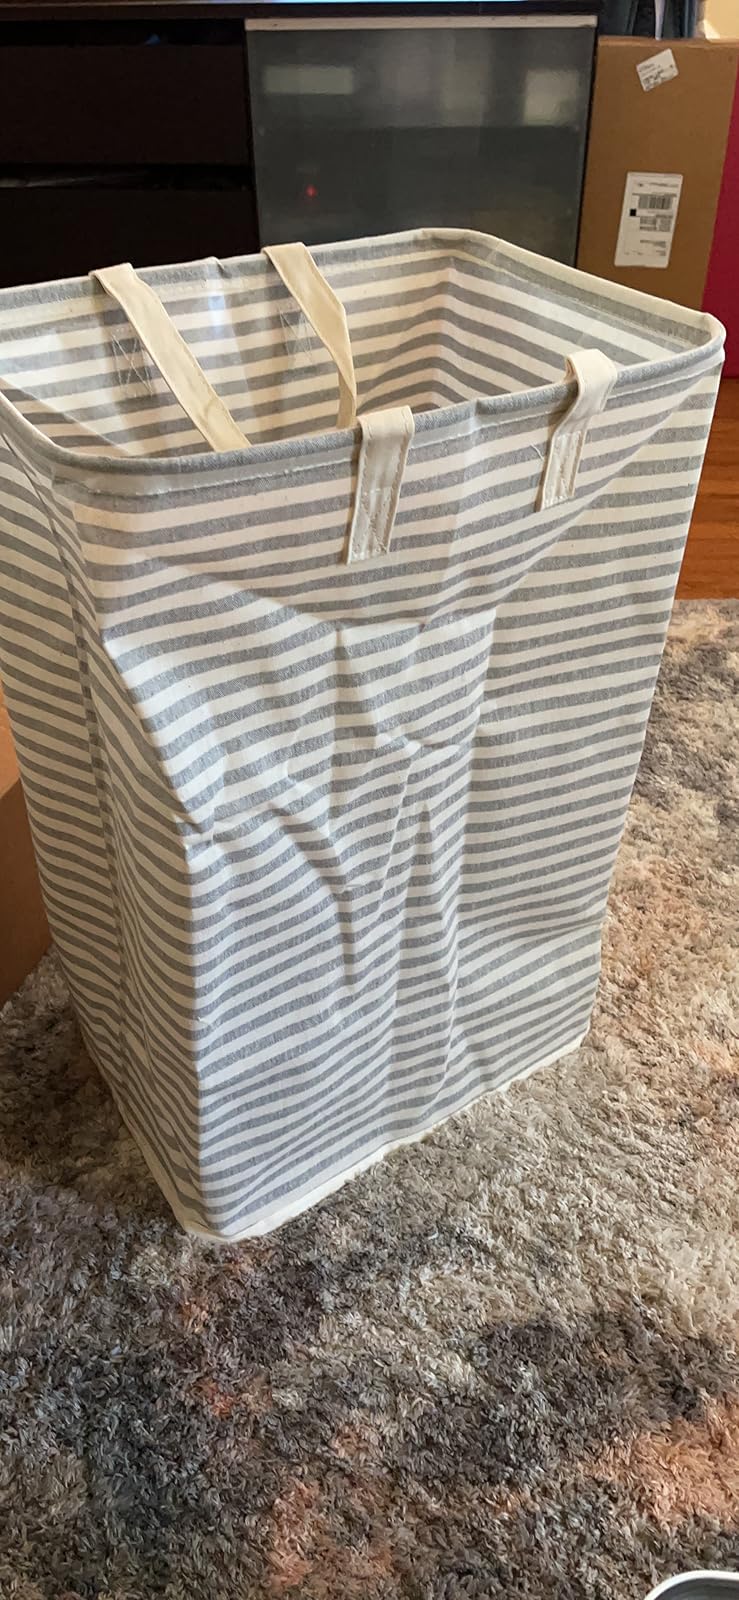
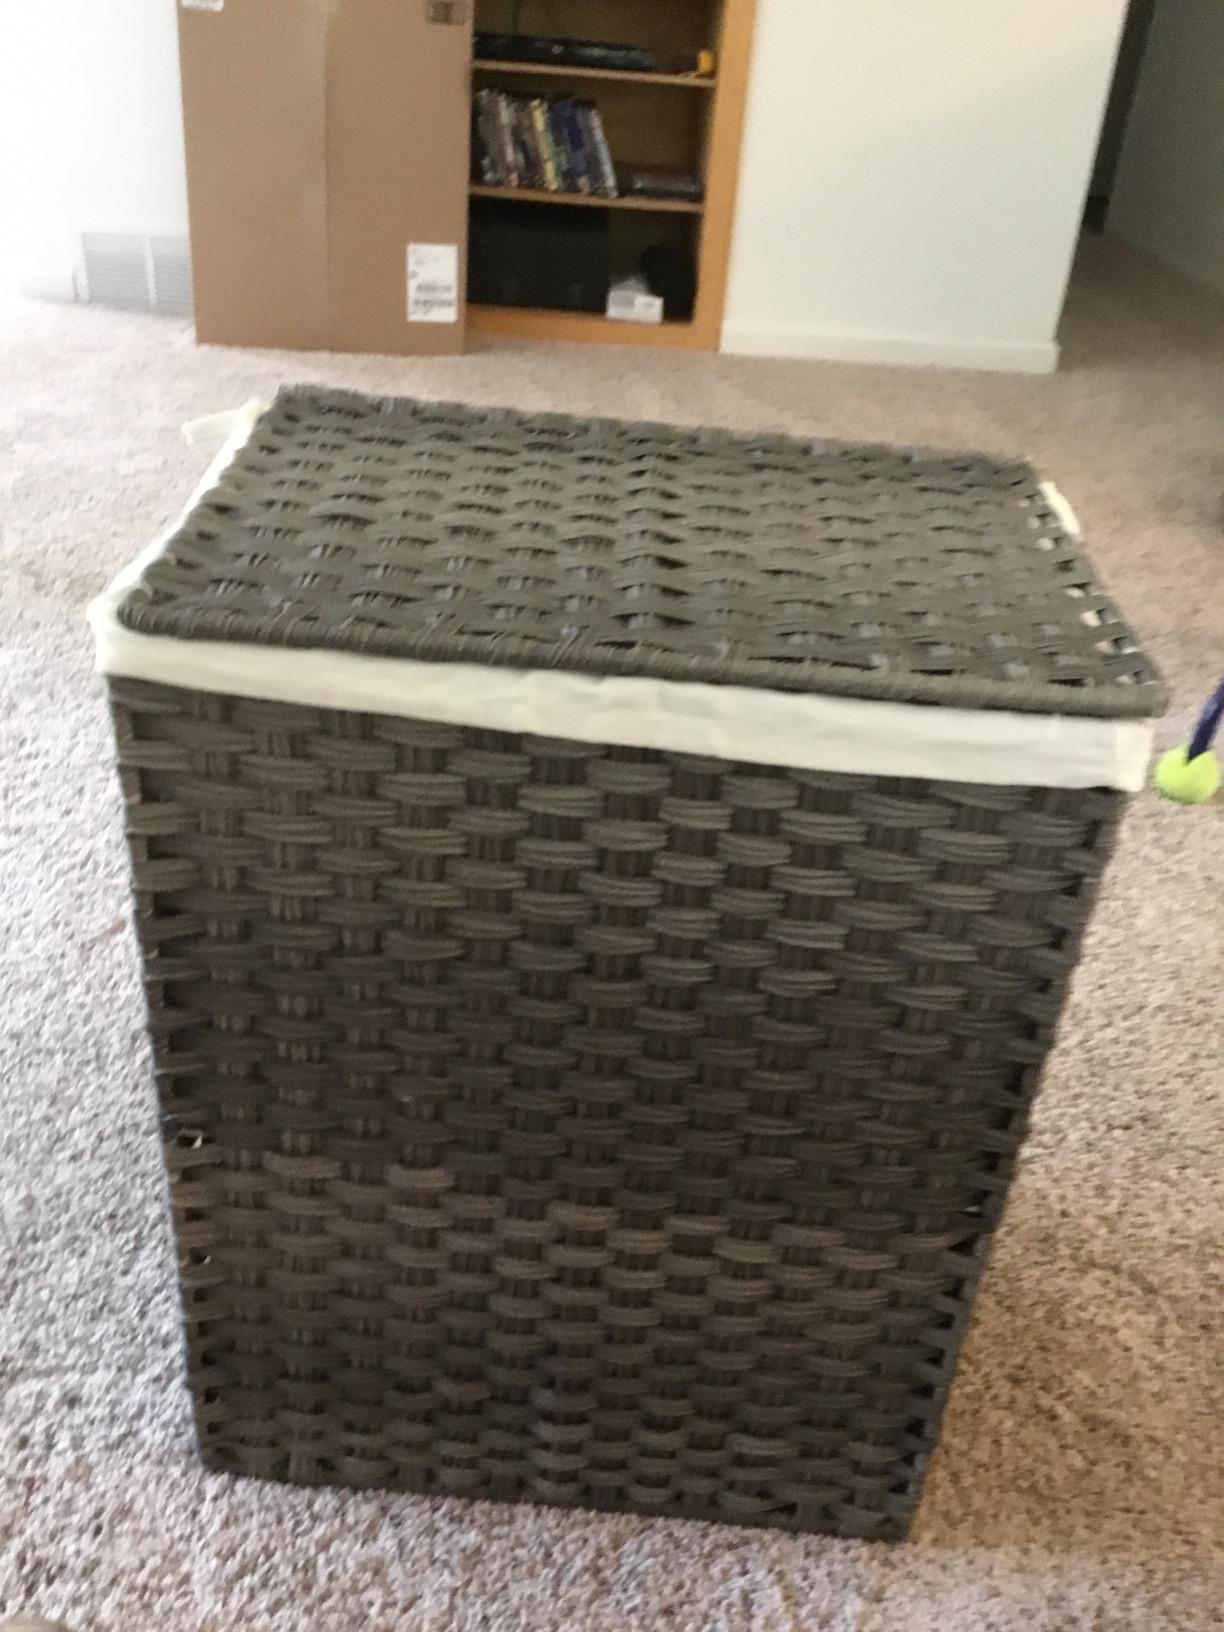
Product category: items_hamper
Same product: no